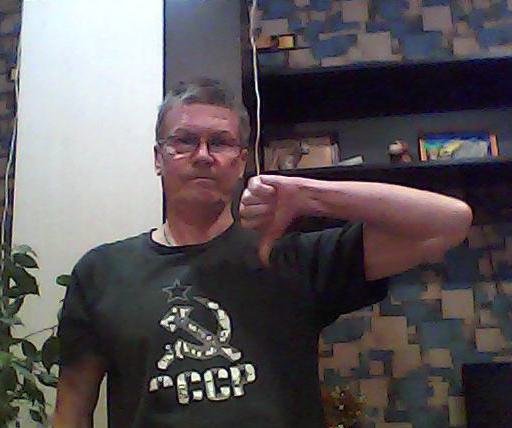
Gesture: dislike